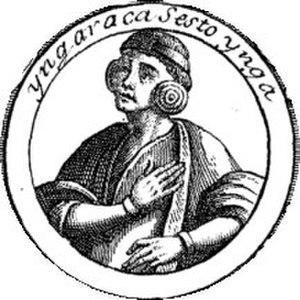
Inca Roca était le sixième souverain inca du royaume de Cuzco. Son existence est semi-légendaire, comme celle des sept premiers rois incas. Il est le premier souverain inca à porter le titre de Sapa Inca, et à incorporer le terme d'Inca à son nom de règne.